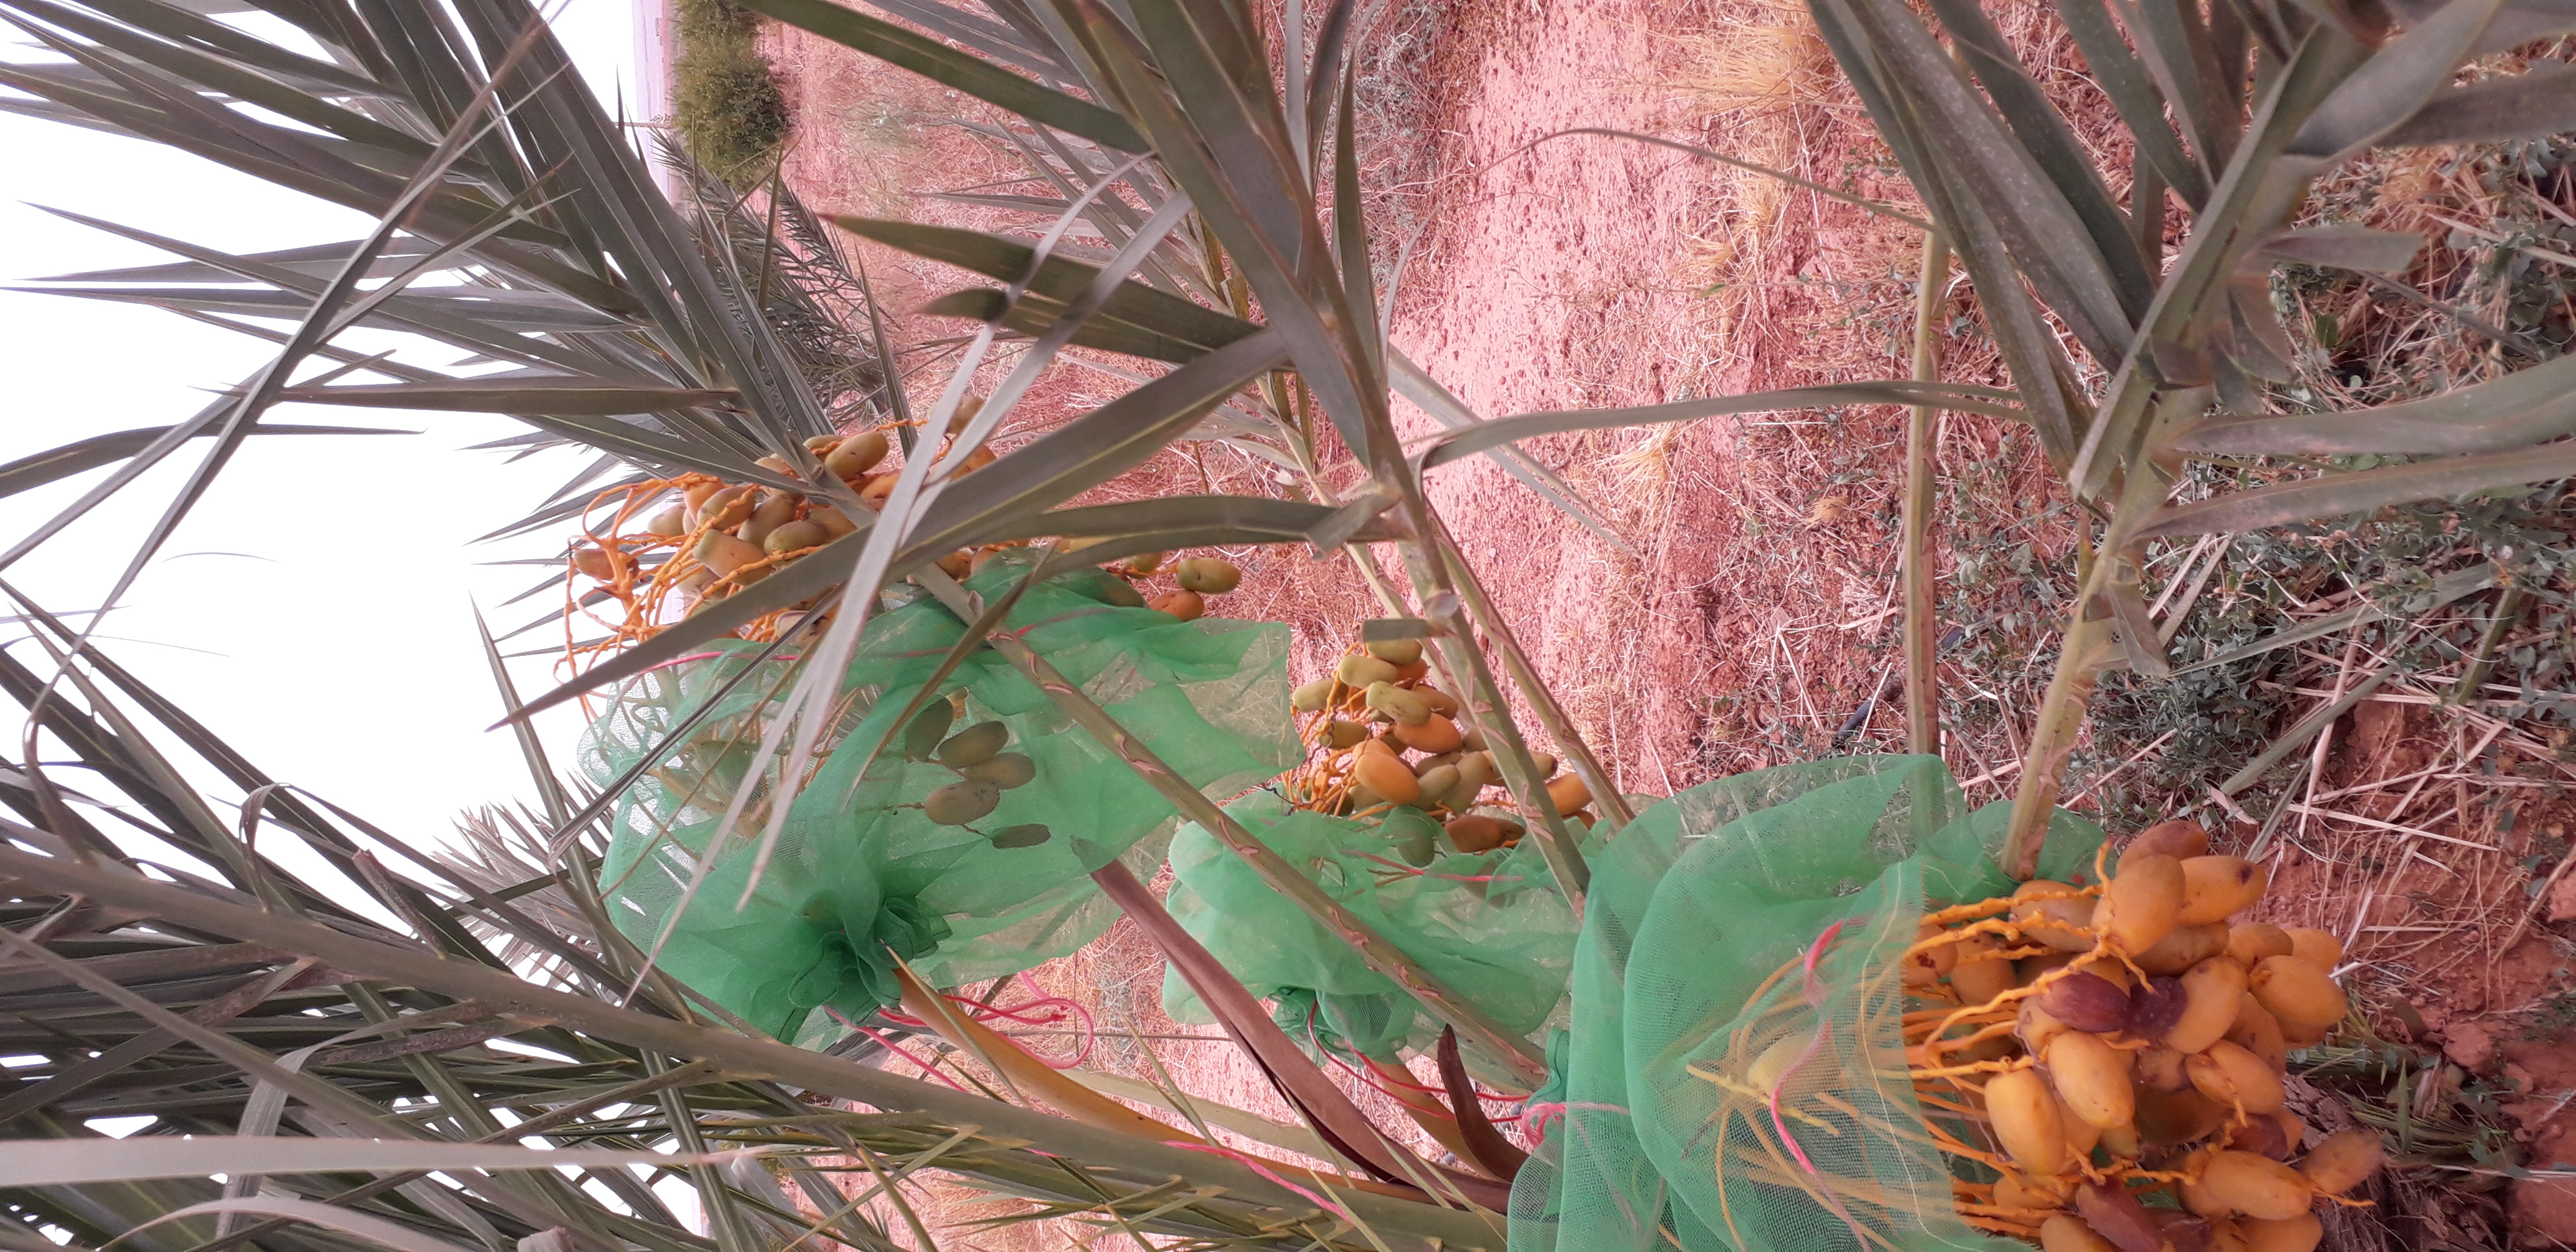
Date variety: Boumajhoul